A Place in the Stars

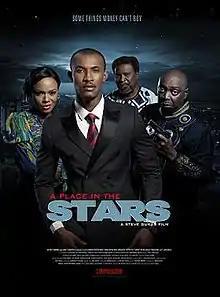
Theatrical release poster

A Place in the Stars is a 2014 Nigerian crime thriller film written by Ita Hozaife and J. K. Amalou, co-produced and directed by Steve Gukas. It stars Gideon Okeke, Segun Arinze, Matilda Obaseki, Yemi Blaq, Femi Branch and Dejumo Lewis. The film was inspired by the tenure of Late Professor Dora Akunyili as the Director General of the National Agency for Food and Drug Administration and Control (NAFDAC).